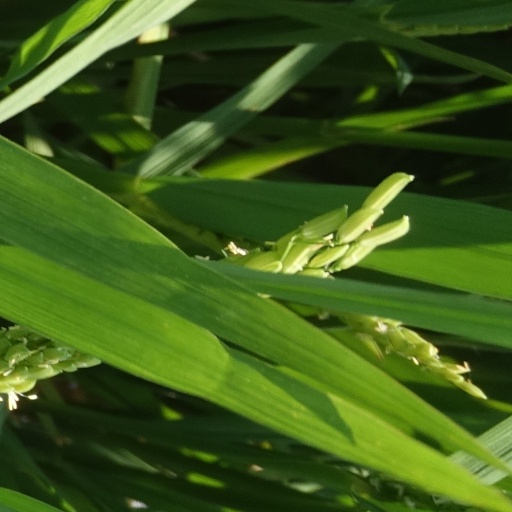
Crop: rice